Champs-Bruley cemetery

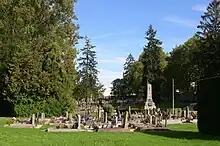
The cemetery in 2010.

The Champs Bruley cemetery is a municipal cemetery located in Besançon (France) between the Chaprais, Bregille, Clairs-Soleis and Vaîtes districts. Opened in 1793 and still active as of 2019, it is the oldest burial ground managed by the city.